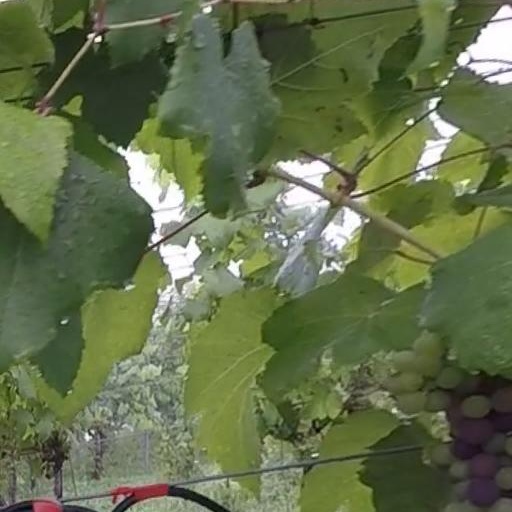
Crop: grape